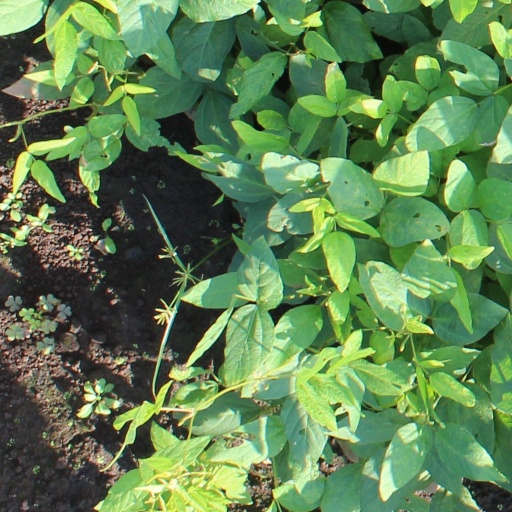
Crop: soybean